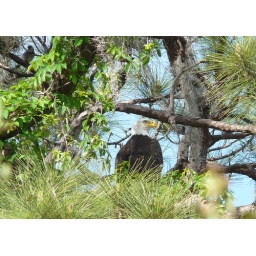
The Bluejay in the upper left corner was not happy to share the pine tree with the Bald Eagle.